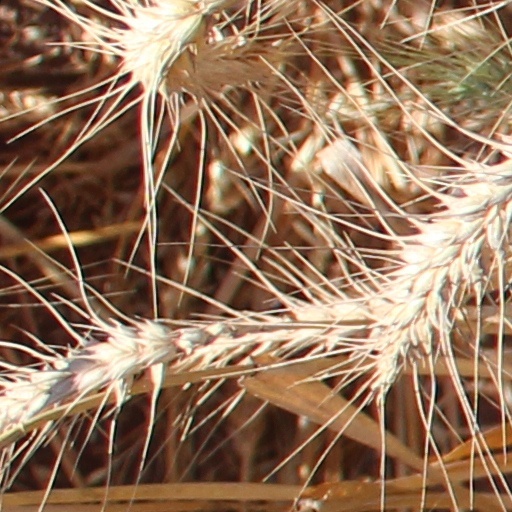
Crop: wheat